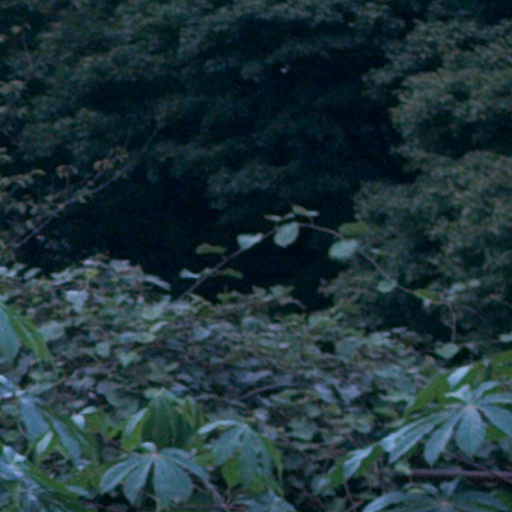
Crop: cassava